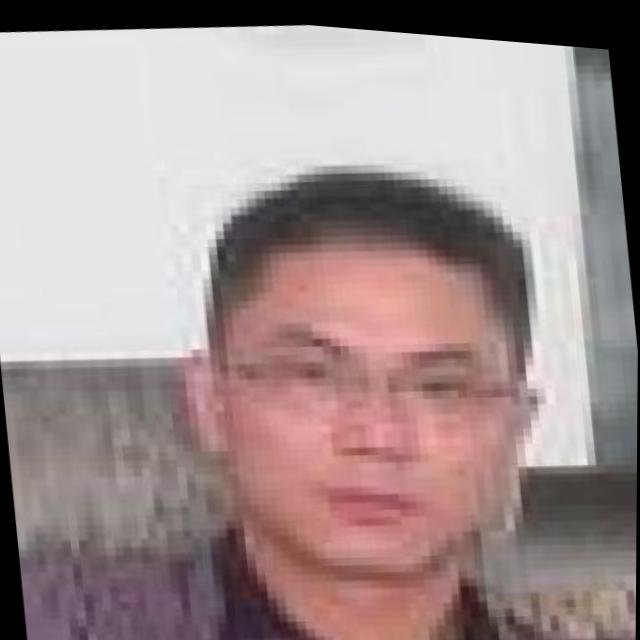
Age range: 21-44